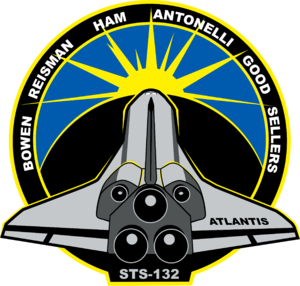
STS-132
STS-132 var rumfærgen Atlantis' 32. og næstsidste rummission, den blev opsendt fredag d. 14. maj 2010 klokken 20:20 dansk sommertid. Atlantis blev sammenkoblet med den Internationale Rumstations Harmony-modul søndag d. 16. maj klokken 16:28. Det var 11. gang at Atlantis blev koblet til ISS. Derudover har Atlantis været koblet til den tidligere russiske rumstation Mir syv gange.